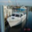
Label: ship